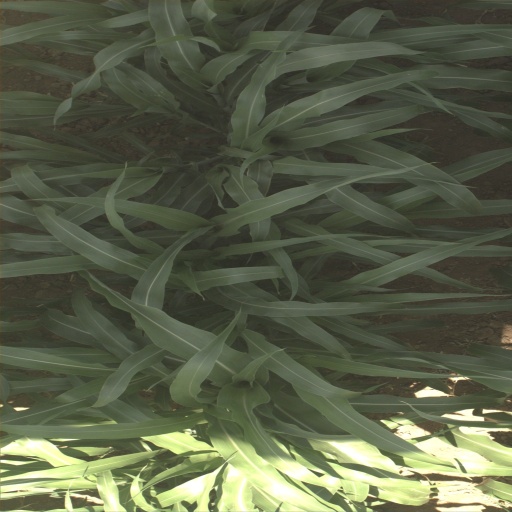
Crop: sorghum